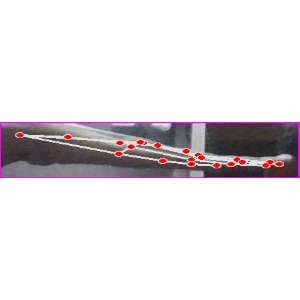
अक्षर: ज